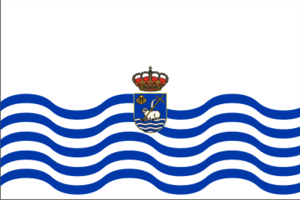
San Juan de la Rambla est une commune de la province de Santa Cruz de Tenerife dans la communauté autonome des Îles Canaries en Espagne. Elle est située au nord de l'île de Tenerife.